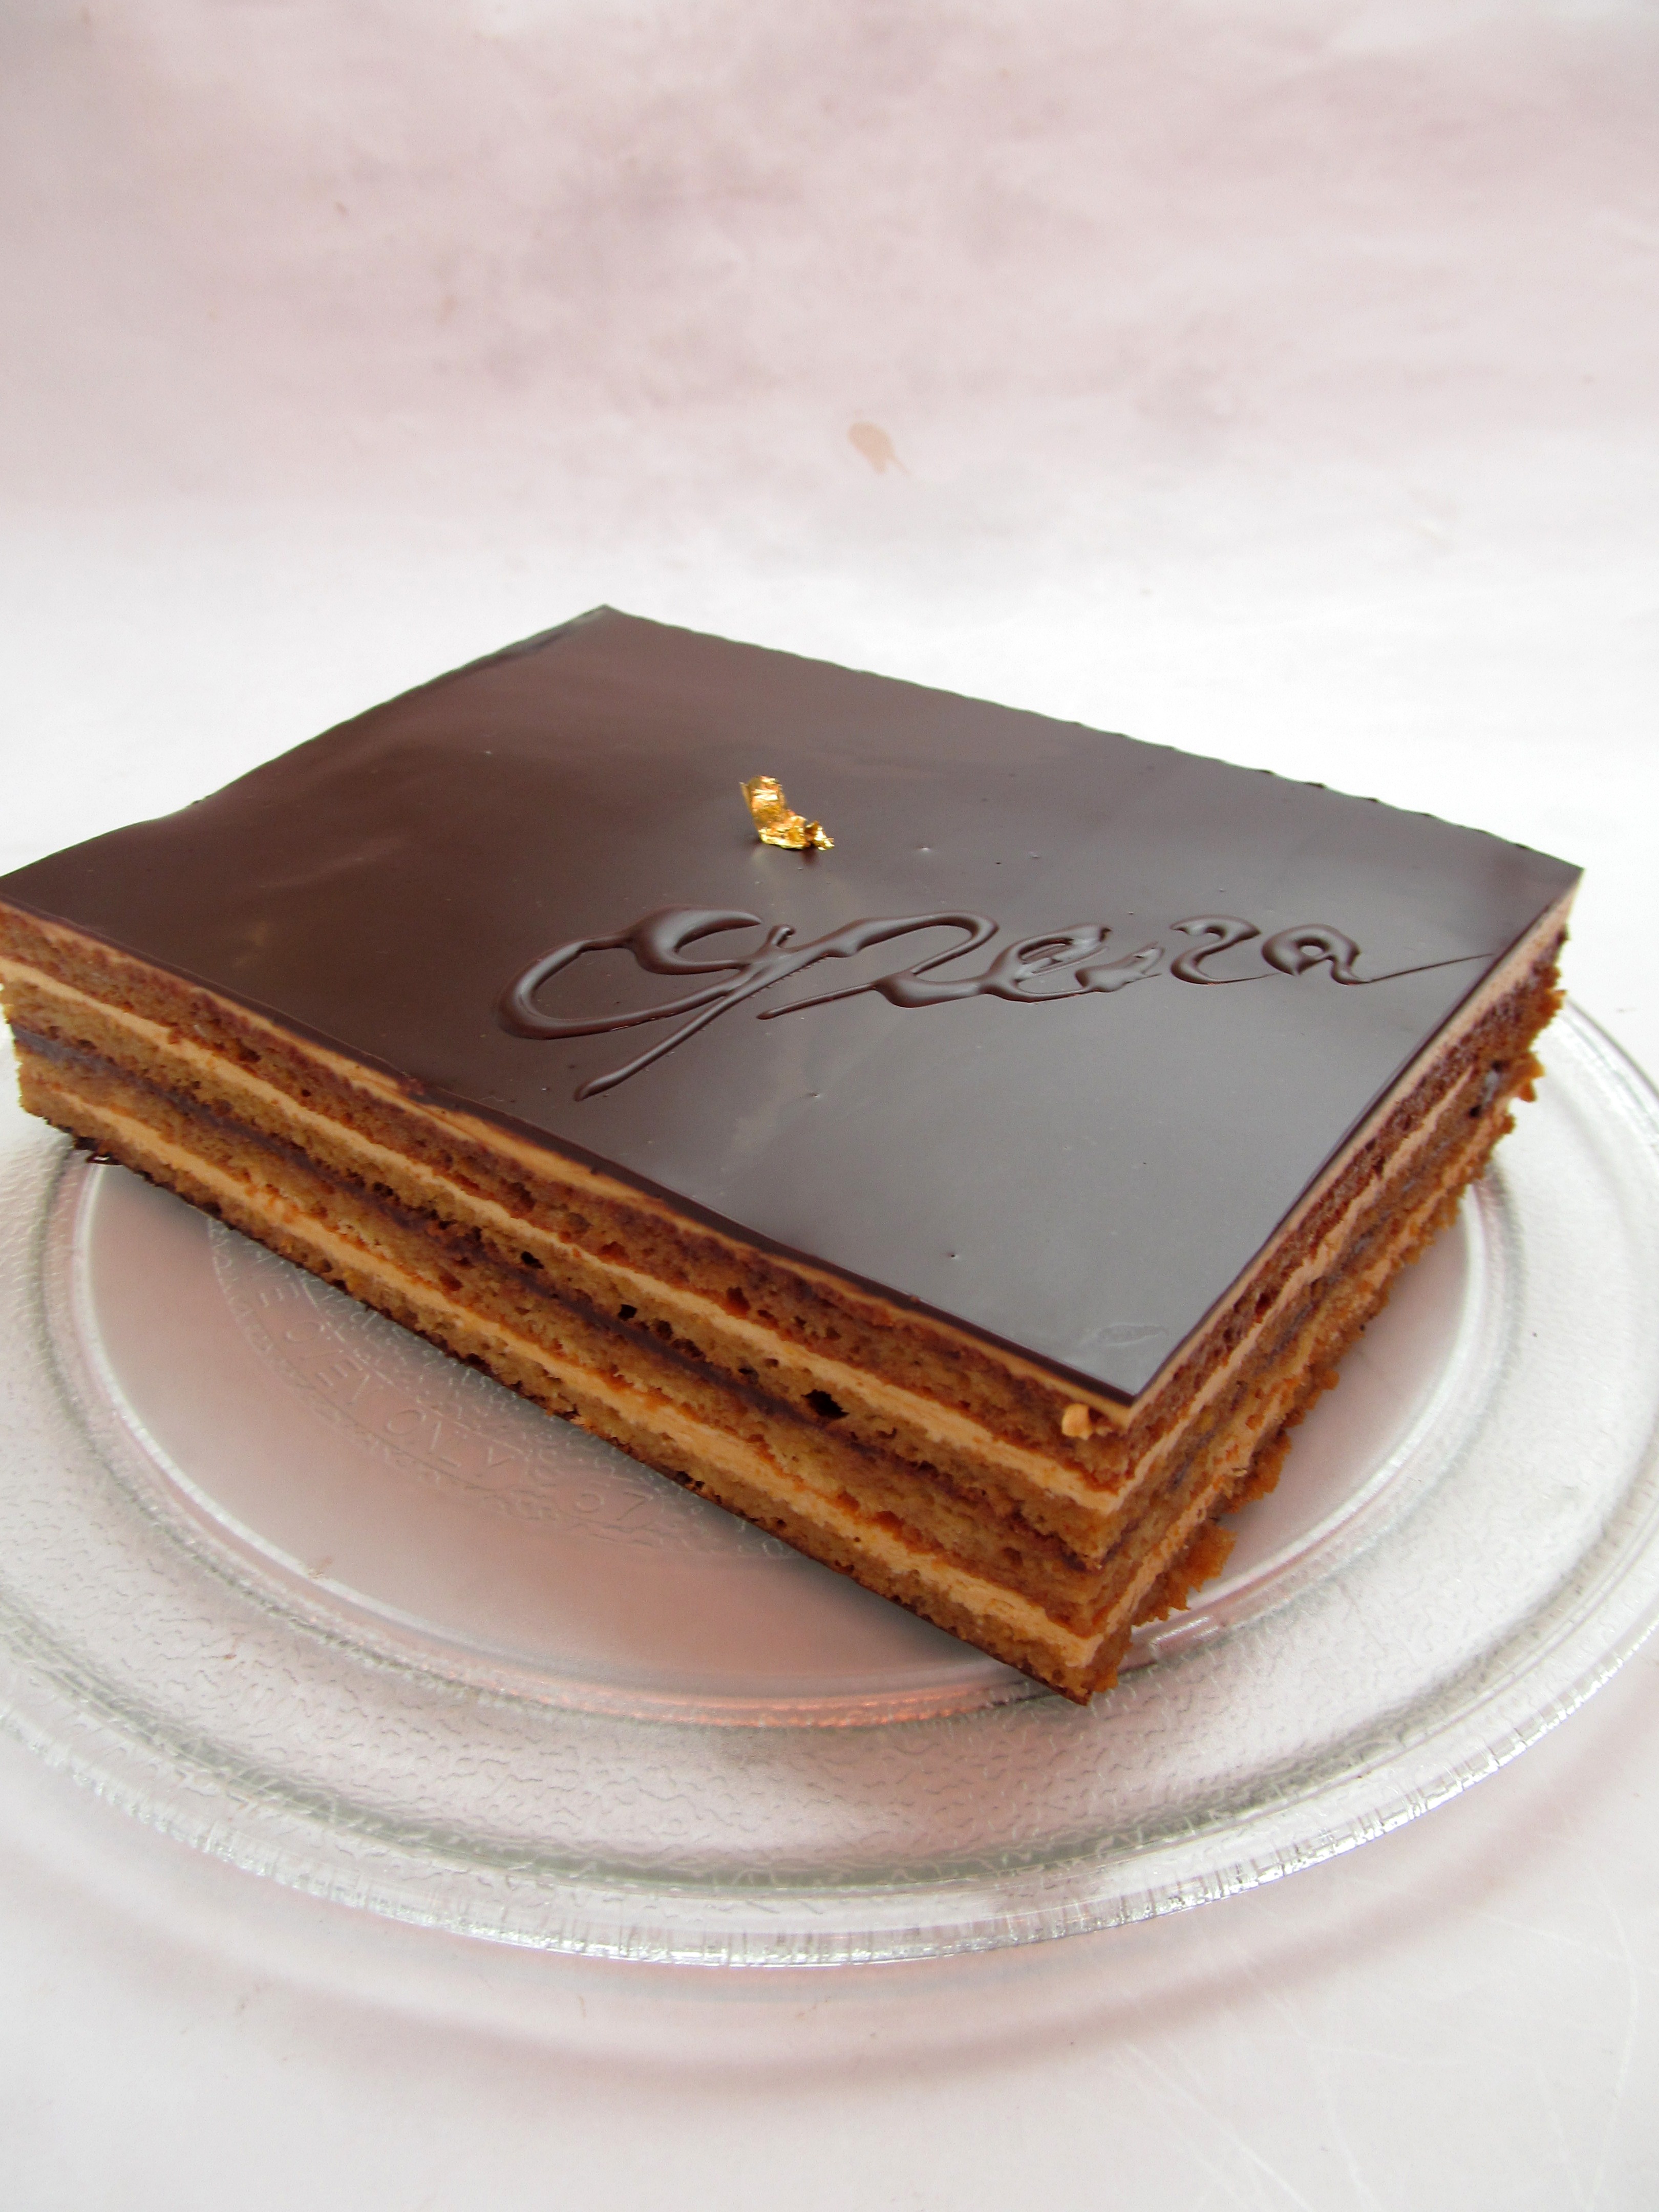
winter, sweet, food, opera, brown, breakfast, chocolate, dessert, cream, cake, almond, butter, gold, sugar, icing, gato, suites, cacao, france confectionery